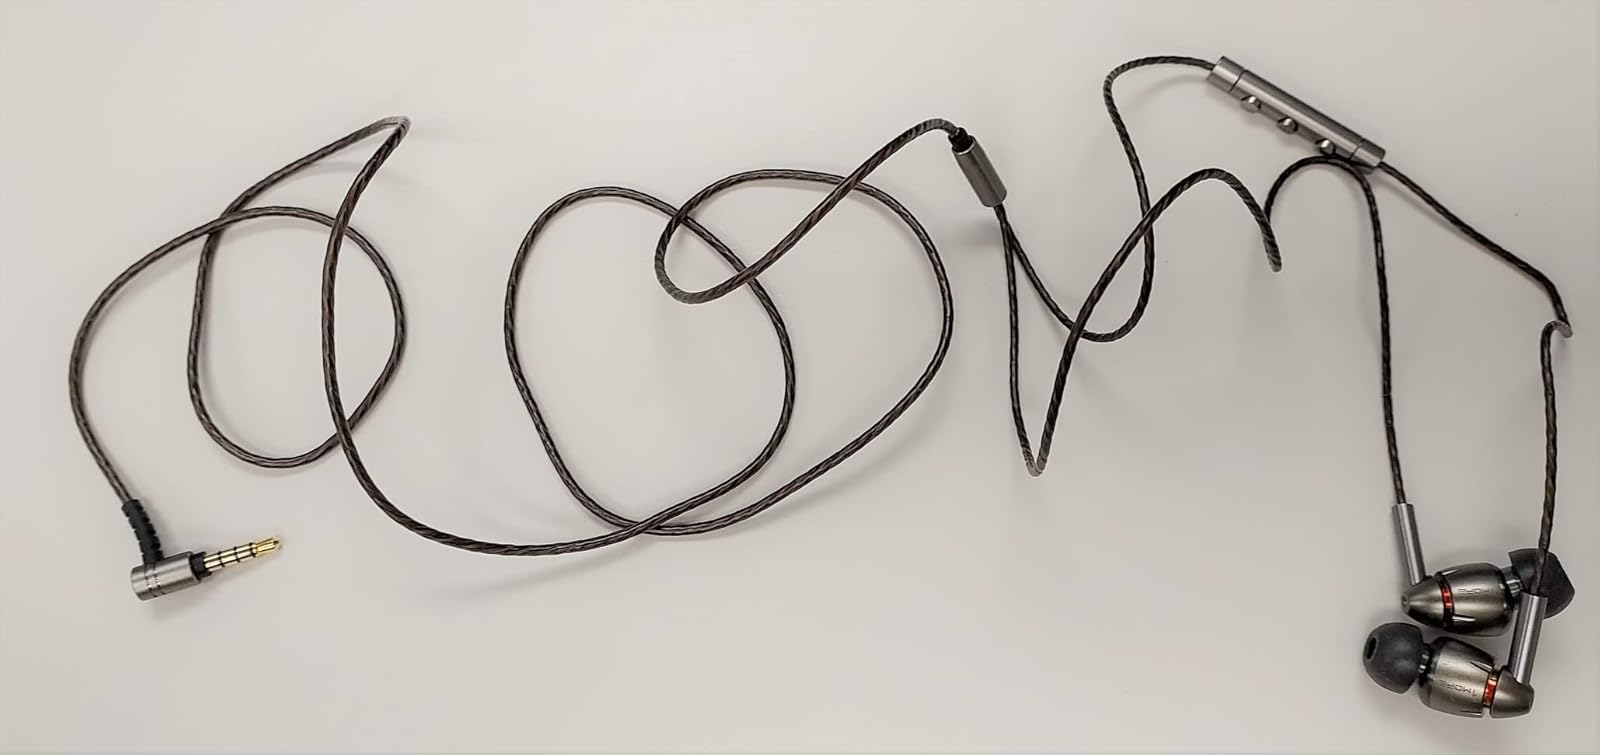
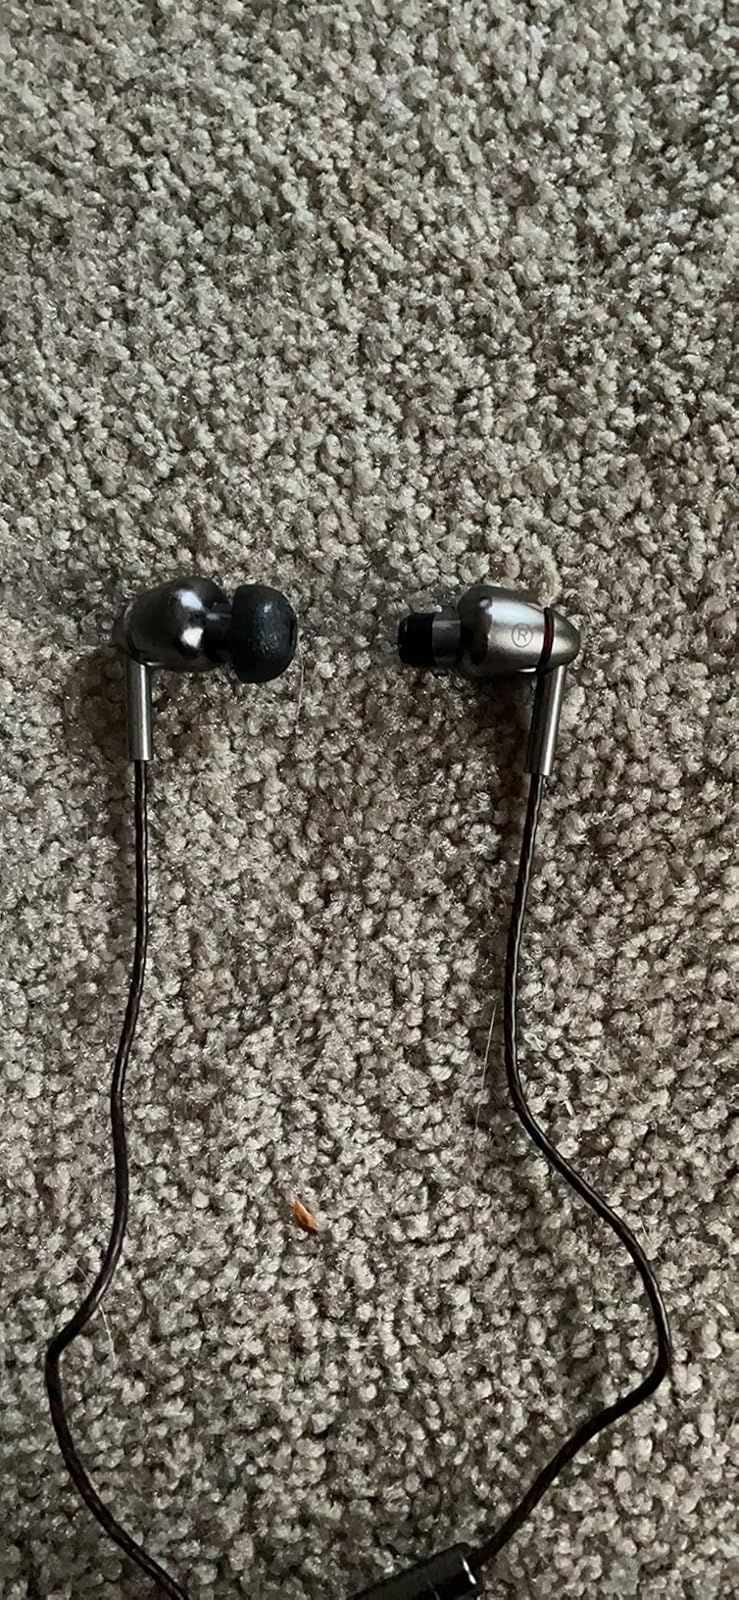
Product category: headphones
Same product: yes